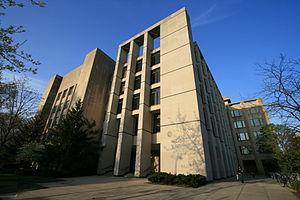
La Kellogg School of Management est l’école de commerce de l’Université Northwestern, située dans la région de Chicago.